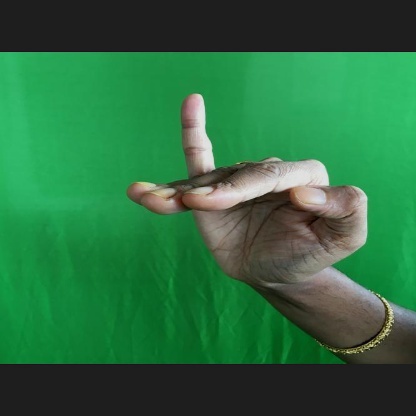
Mudra: Hamsapaksha